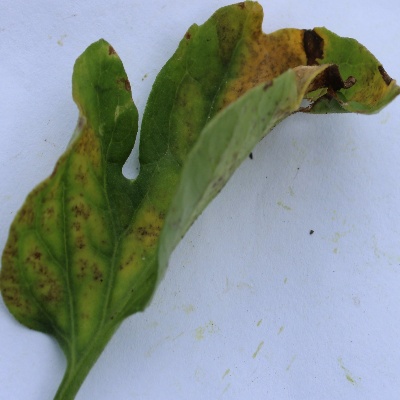
Crop: Tomato
Condition: verticulium wilt